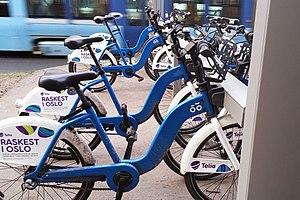
SmartBike à Oslo Norvège en 2016 Photo: Vincent Hilary Retouche: Poil aux Dents
Un système de vélos en libre-service met à disposition du public des vélos, gratuitement ou non. Ce service de mobilité permet d'effectuer des déplacements de proximité principalement en milieu urbain. Cette location de vélos est une forme de consommation collaborative et permet ainsi de lever trois freins à la pratique du vélo : le stationnement à domicile, le vol et la maintenance de son vélo personnel. La plupart des dispositifs de vélos en libre-service permettent de retirer un vélo dans une station et de le déposer dans une autre, ou se passent complètement de station.